Arturo Prat

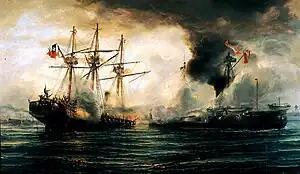
Naval Battle of Iquique

In 1870, Prat began the path of becoming a lawyer. Prat had always had an interest in law and therefore decided to pursue his law degree. He entered as a secondary student in Humanities at the "Liceo de Valparaíso" and the National Institute ("Instituto Nacional"). In 1871, he received his diploma in Philosophy and Humanities — a prerequisite for studying law. One of his examiners was the renowned Chilean historian Diego Barros Arana.